Replicas of Michelangelo's Pietà

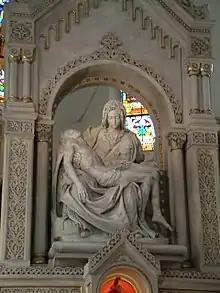
Replica in Poznań, Poland

This is a list of replicas of Michelangelo's 1498–1499 statue, Pietà.